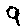
Label: 9